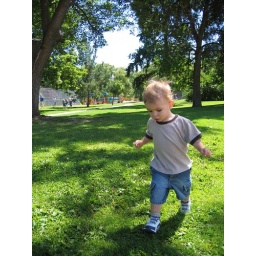
Our Penticton Vacation 2005....The grass and shade of the trees was welcome in the heat that day.